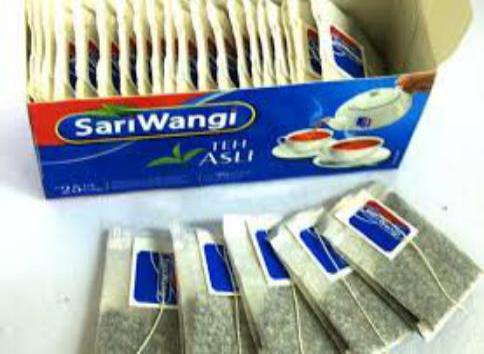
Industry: Food